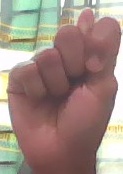
ASL sign: T